Friedrich Heinrich Ferdinand Leopold von Forcade de Biaix

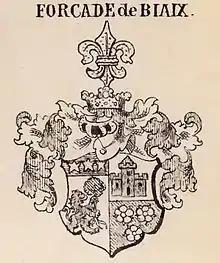
Forcade-Biaix coat of arms, Silesia branch, date unknown, pre-1900

His father was Friedrich Wilhelm Quirin von Forcade de Biaix (1699–1729), one of King Frederick the Great's most active and most treasured officers. Twice wounded and left for dead on the battlefield, he was Regimentschef of the 23rd Prussian Infantry Regiment, recipient of the Kingdom of Prussia's highest military order of merit for heroism, Knight of the Order of "Pour le Mérite", Knight of the Order of the Black Eagle, "Canon of Havelberg", "Castellan of Neuenrade" in the County of Mark, "Lord Seneschal of Zinna", President of the "Ober-Collegium Sanitatis" in Berlin and Lieutenant governor of Breslau. He married in 1727 at the French Cathedral in Berlin with "Marie de Montolieu, Baronne de St.-Hippolyte" aka "Maria von Montaulieu, Freiin von St.-Hippolyte" (1709–1767), daughter of Sardinian and Prussian Major General "Louis de Montolieu, Baron de St.-Hippolyte" († 1738, Berlin), also a Huguenot exile.